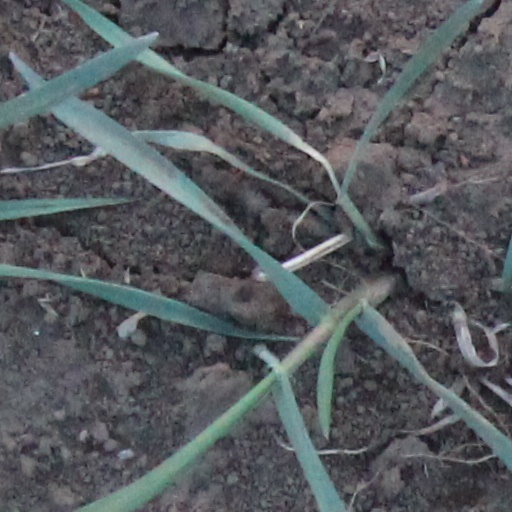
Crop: wheat